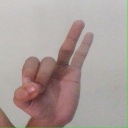
अक्षर: ण